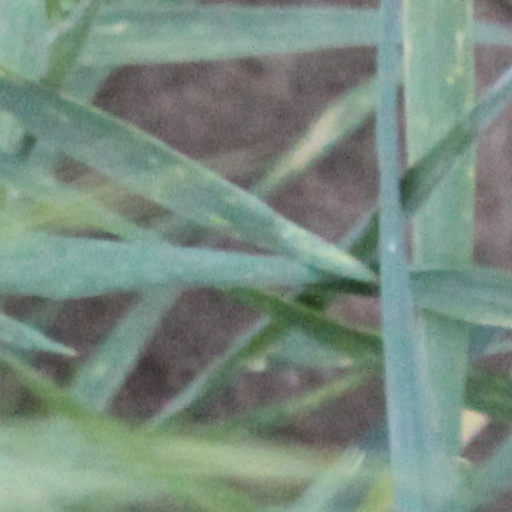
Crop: wheat